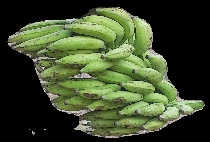
Variety: elakki-bale
Grade: grade3